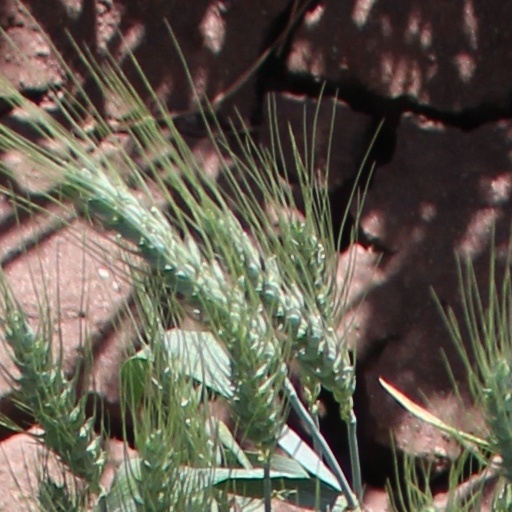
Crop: wheat